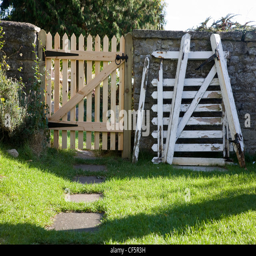
the old gate discarded next to the newly installed garden gate